James Stewart Martin (congressman)

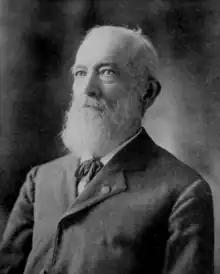

James Stewart Martin (August 19, 1826 – November 20, 1907) was a U.S. Representative from Illinois.